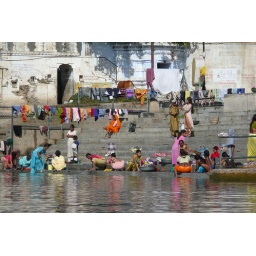
seen during our boat trip around the lake and to the island